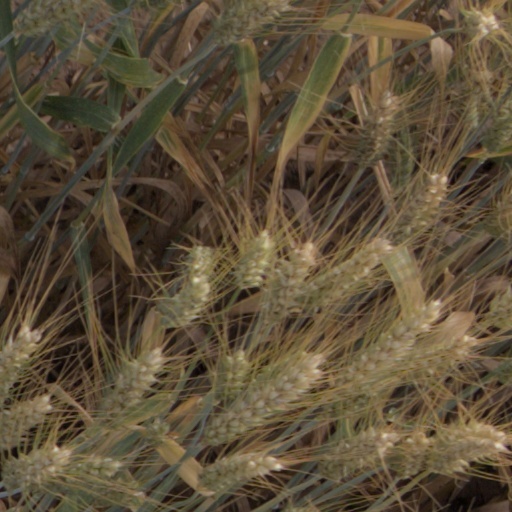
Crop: wheat